Armand Marseille

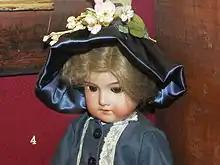
Armand Marseille bisque headed doll with composition body, in Rochester Guildhall Museum

Armand Marseille was a company in Köppelsdorf, Thuringia, Germany, that manufactured porcelain headed (bisque) dolls from 1885 onwards.